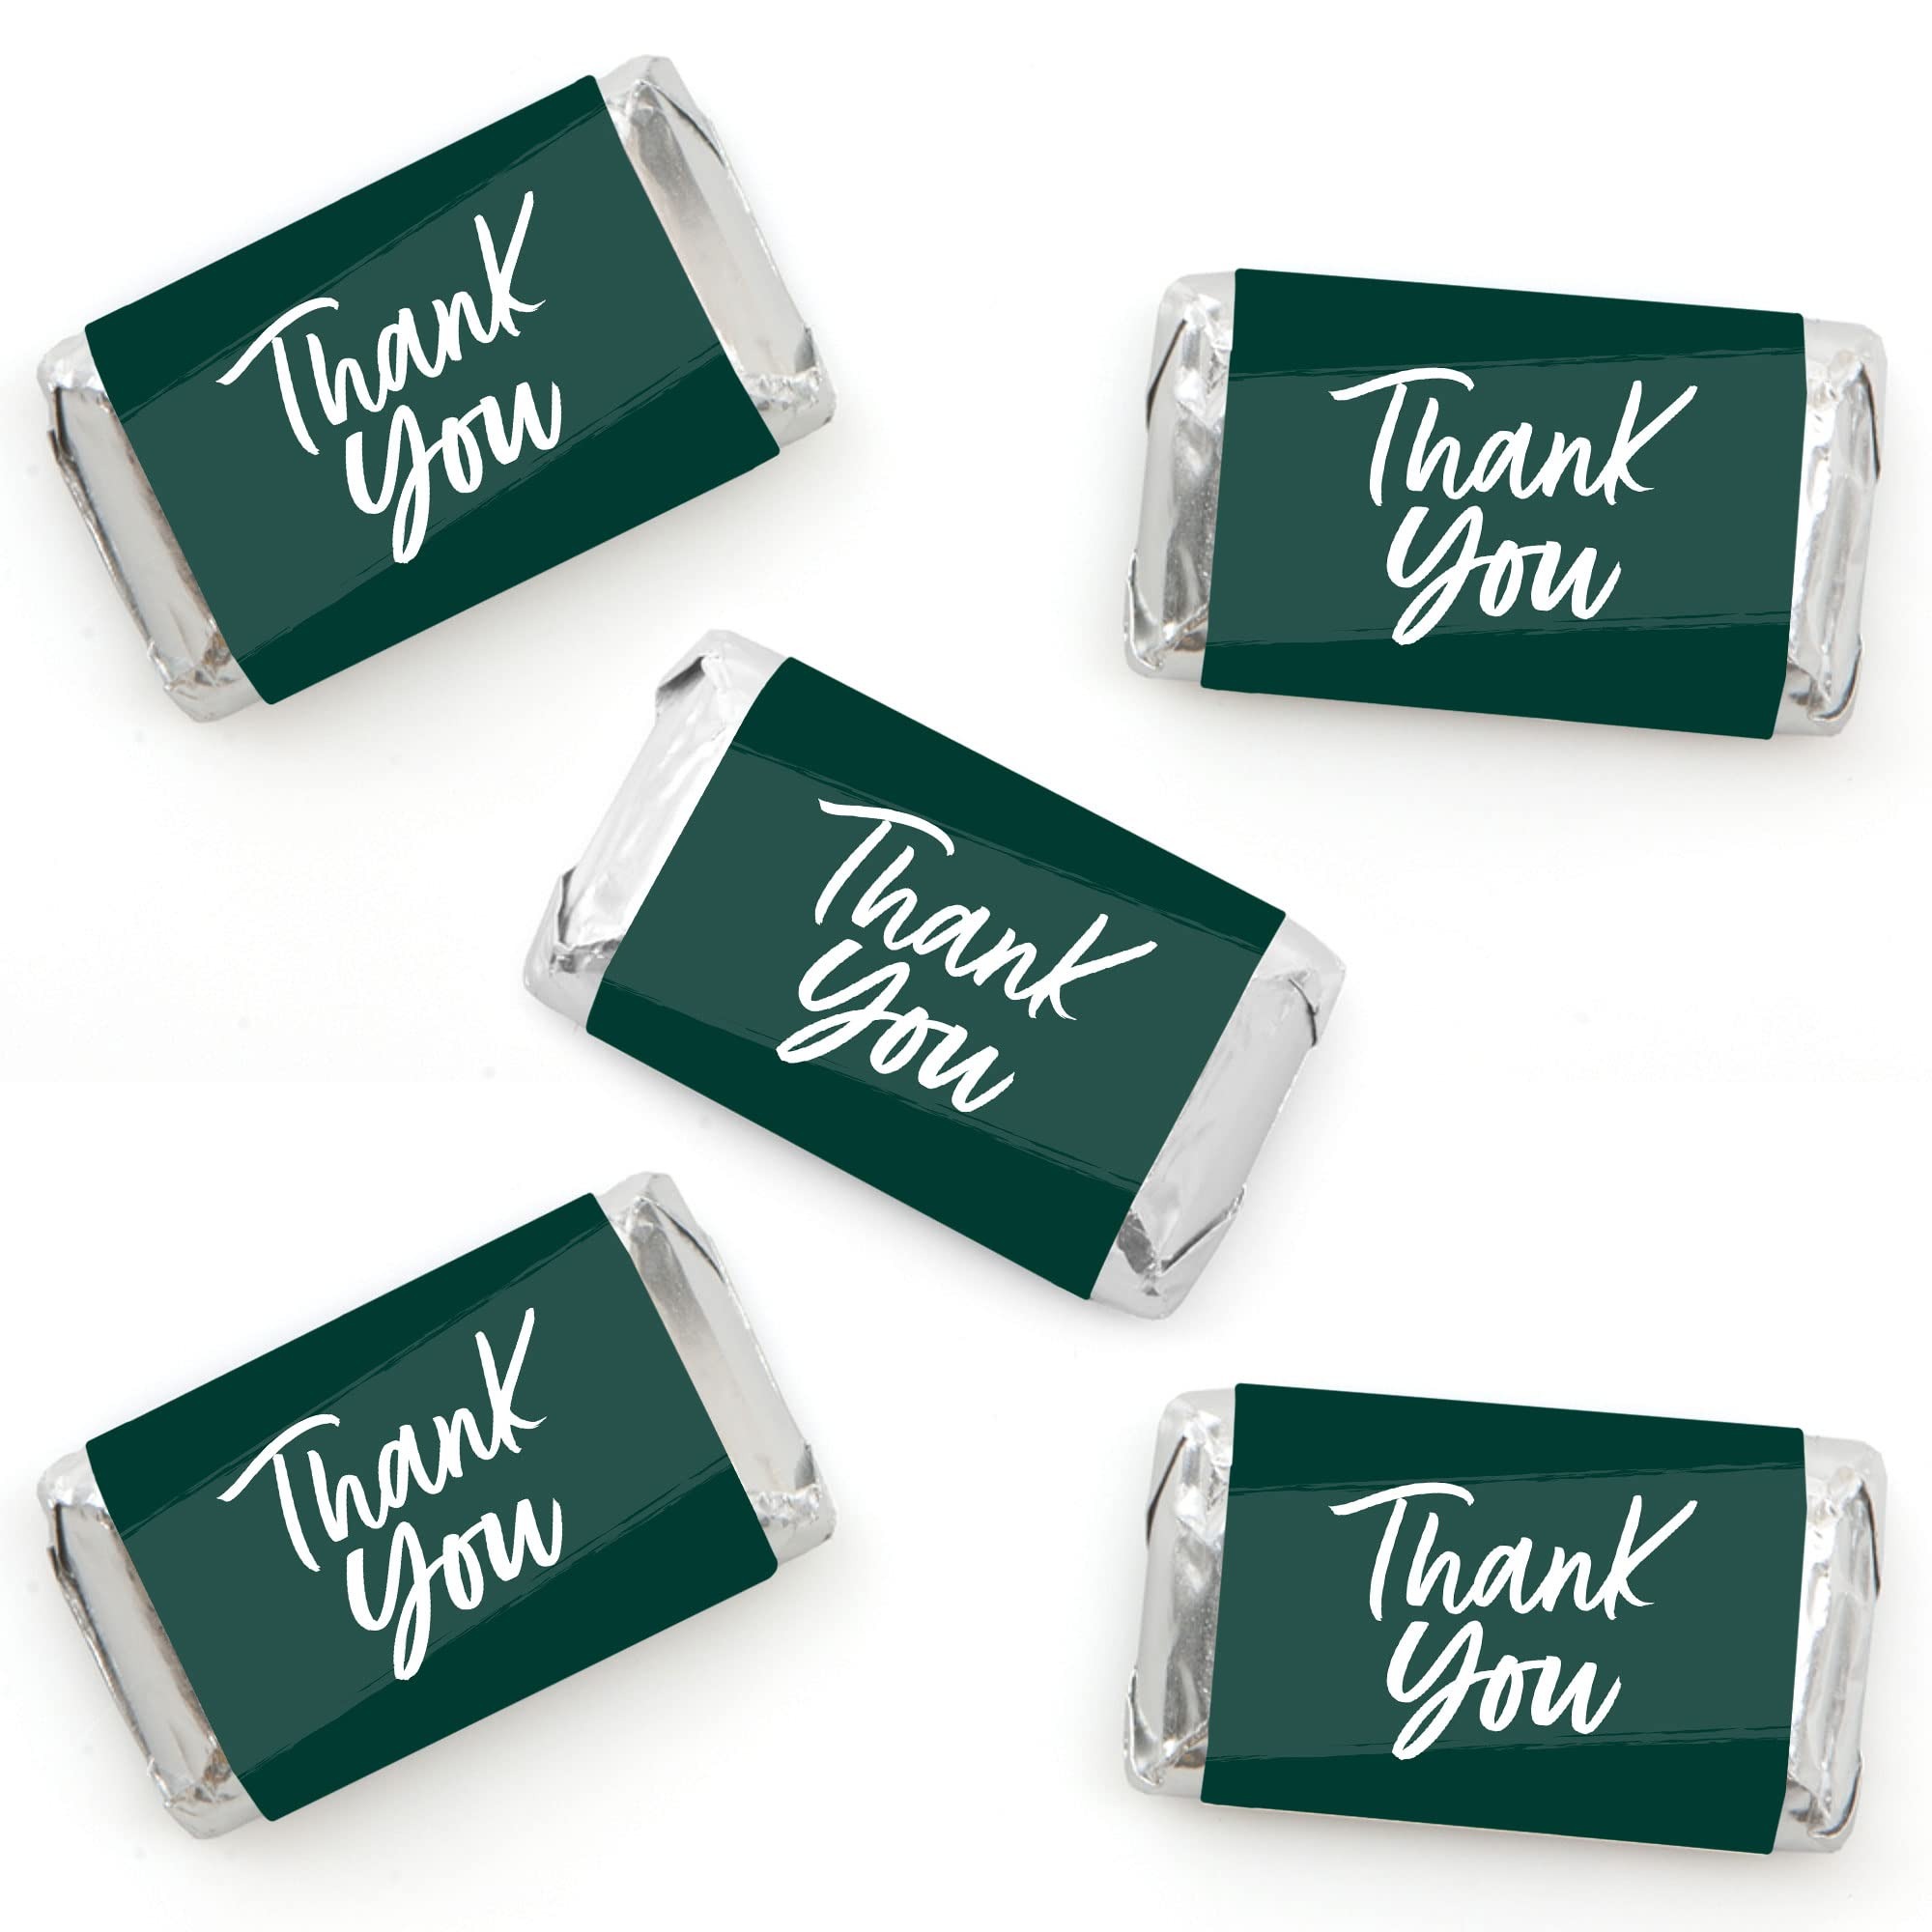
Item Name: Big Dot of Happiness Emerald Elegantly Simple - Mini Candy Bar Wrapper Stickers - Guest Party Favors Small Favors - 40 Count
Bullet Point 1: Emerald Elegantly Simple Mini Candy Bar Wrappers INCLUDES 40 candy stickers, perfect for styling an adorable hunter green candy buffet or unique guest party favors.
Bullet Point 2: Emerald Elegantly Simple mini candy bar wrappers MEASURE 1.25” wide x 2.75” high and will quickly add a personal touch to all your sweet treats. It is easy to wrap miniature candy bars with these thank you stickers!
Bullet Point 3: EASY PARTY DECORATIONS: Emerald Elegantly Simple mini candy bar sticker labels are an easy party decoration to add to your list of party supplies. Scatter decorated miniature candy bars down your dining tables, package in small gift bags as a party favor or display in a pretty bowl at your candy buffet. Get creative with your hunter green DIY guest party decoration ideas!
Bullet Point 4: PREMIUM PARTY SUPPLIES: Emerald Elegantly Simple mini candy bar labels are professionally printed on sticker paper with a photo-like shine. They are individually inspected and carefully packaged by hand. Simply wrap each sticker around a miniature chocolate candy bar.
Bullet Point 5: MADE IN THE USA: Emerald Elegantly Simple - Mini Candy Bar Wrappers Guest Party Favors are designed and manufactured at our Wisconsin facility using materials that are Made in the America. Please Note: Candies are not included but are available at your local grocery store.
Product Description: One of the easiest (and tastiest) do-it-yourself party favors available, our original Emerald Elegantly Simple themed mini candy bar wrapper sticker labels are a must-have for any guest event. Simply add these mini candy bar wrappers to miniature candy bars and easily create a party favor beautiful enough to be scattered in the middle of your tables or placed in a bowl at the cake table as an extra treat. Your guests will love the adorable design. Mini candy bar wrappers are sold in a set of 40, so be sure to order enough for everyone because this is one party favor no one can resist.
Value: 40.0
Unit: Count

Price: 9.99